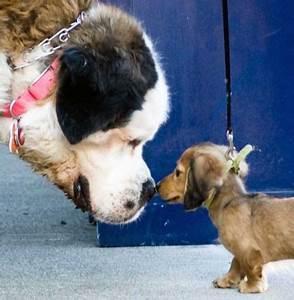
dog